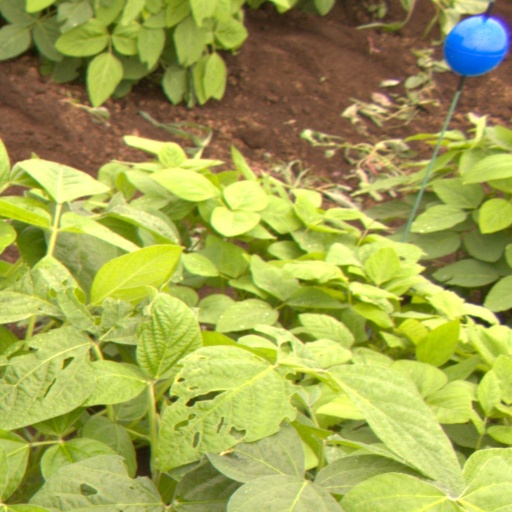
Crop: soybean